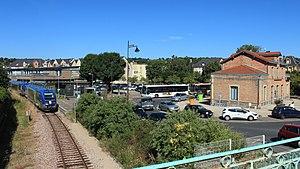
La gare de Montivilliers est une gare ferroviaire française de la ligne du Havre-Graville à Tourville-les-Ifs située sur le territoire de la commune de Montivilliers dans le département de la Seine-Maritime en région Normandie.